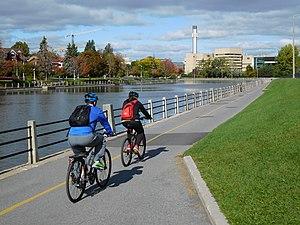
Le canal Rideau près de la rue Main